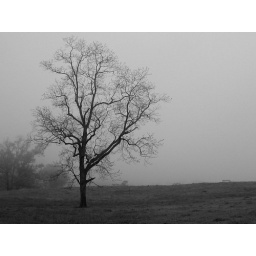
Lone tree in the fog (in black and white)